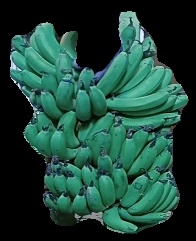
Variety: pachbale
Grade: grade3